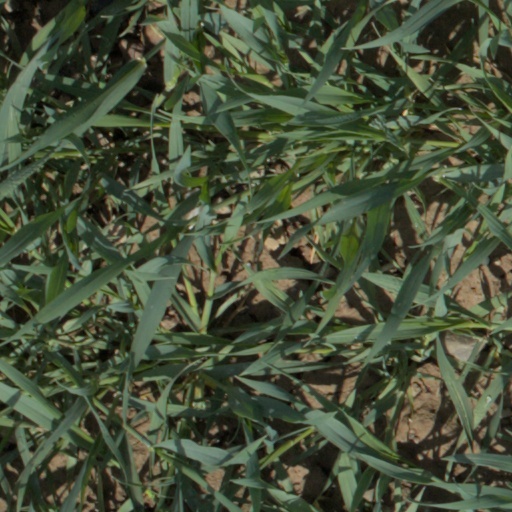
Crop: wheat